Helsinki Velodrome

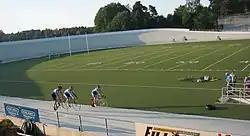
Helsinki Velodrome

Helsinki Velodrome is an outdoor velodrome, American football and field hockey stadium in Helsinki, Finland. The protected functionalist concrete building was designed by Hilding Ekelund.